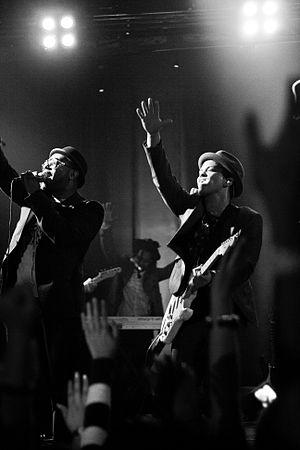
Bruno Mars Live: The Doo-Wops & Hooligans Tour est la première tournée internationale du chanteur, auteur et compositeur Bruno Mars. Elle débute le 16 novembre 2010 à San Francisco et se termine le 28 janvier 2012 au Brésil à Florianópolis. Elle passe par l'Amérique du Nord, l'Europe, l'Asie, l'Océanie, et l'Amérique du Sud ; en France, elle inclut des prestations à La Cigale, à l'Olympia, au Zénith de Paris et à Nantes. Elle promeut son premier album Doo-Wops & Hooligans sorti le 4 octobre 2010.